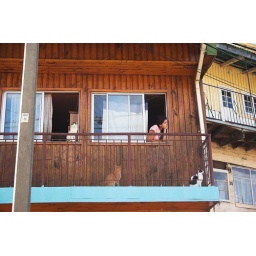
girl in window